Robert Wagner

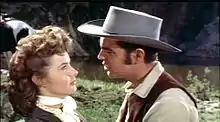
Jean Peters with Wagner in "Broken Lance" (1954)

Also popular was a Western, "Broken Lance" (1954), where Wagner supported Spencer Tracy for director Edward Dmytryk, appearing as Tracy's son. Fox gave Wagner the lead in an expensive spectacular, "Prince Valiant" (1954). While popular, critical reception was poor and Wagner later joked his wig in the movie made him look like Jane Wyman. He was teamed with Jeffrey Hunter in a Western, "White Feather" (1955).